Traffic collision reconstruction

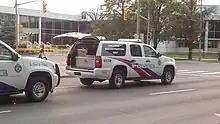
Toronto Police CRU vehicles at the scene of a large accident in North York in 2014

Scene inspections and data recovery involves visiting the scene of the collision and investigating all of the vehicles involved in the collision. Investigations involve collecting evidence such as scene photographs, video of the collision, measurements of the scene, eyewitness testimony, and legal depositions. Additional factors include steering angles, braking, use of lights, turn signals, speed, acceleration, engine rpm, cruise control, and anti-lock brakes. Witnesses are interviewed during collision reconstruction, and physical evidence such as tire marks are examined. The length of a skid mark can often allow calculation of the original speed of a vehicle for example. Vehicle speeds are frequently underestimated by a driver, so an independent estimate of speed is often essential in collisions. Inspection of the road surface is also vital, especially when traction has been lost due to black ice, diesel fuel contamination, or obstacles such as road debris. Data from an event data recorder also provides valuable information such as the speed of the vehicle a few seconds before the collision.